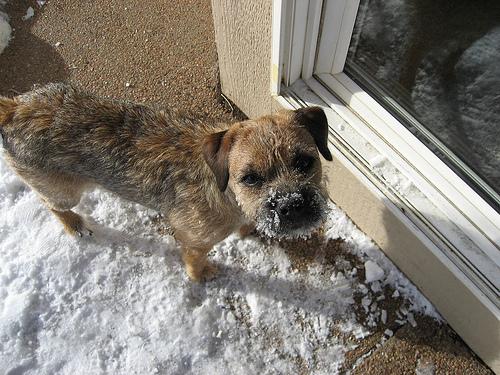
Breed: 206-n000007-Border_terrier